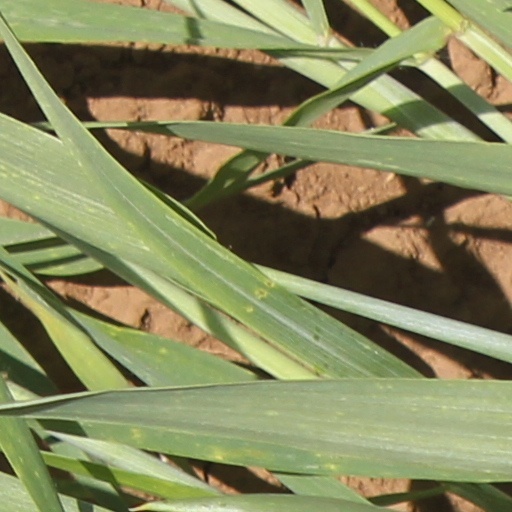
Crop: wheat